Otto von Oehlschläger

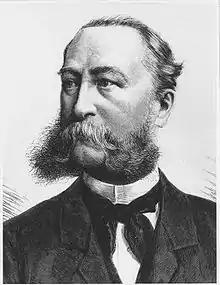
Otto von Oehlschläger

Otto Karl von Oehlschläger (16 May 1831 – 14 January 1904) was a German jurist and politician.